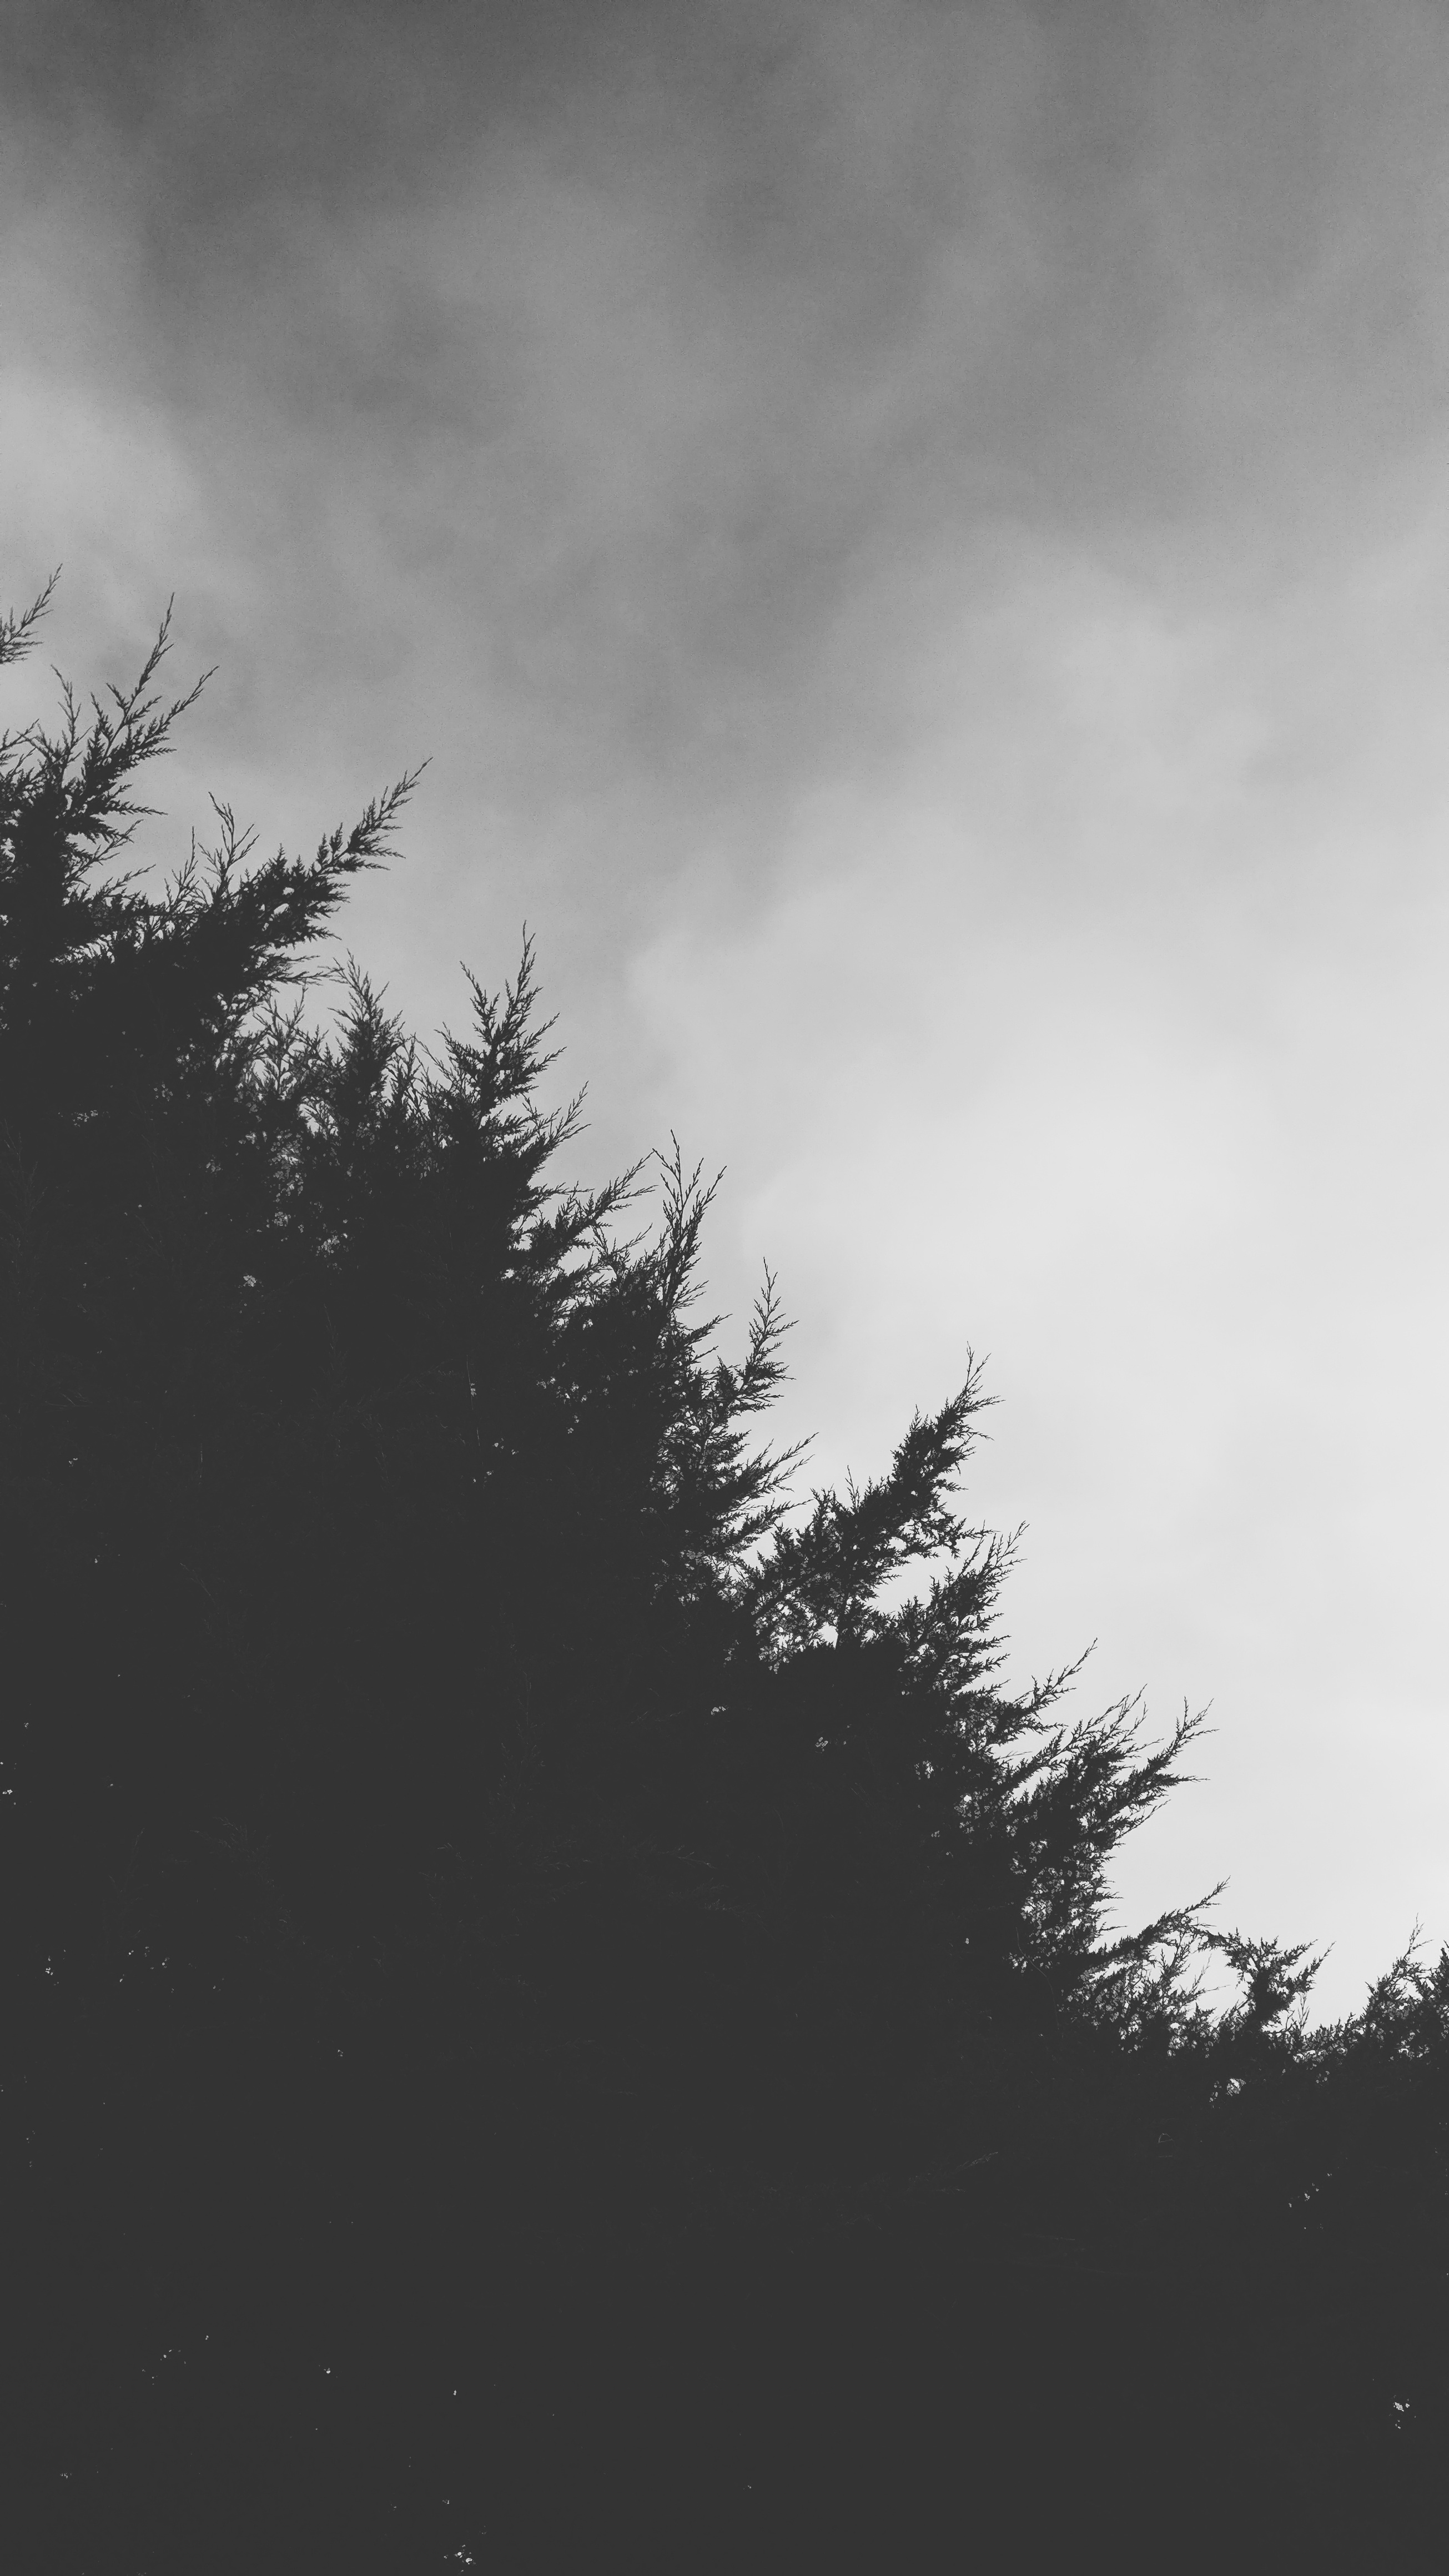
tree, branch, silhouette, cloud, black and white, sky, sunlight, atmosphere, line, darkness, black, monochrome, monochrome photography, atmospheric phenomenon, atmosphere of earth